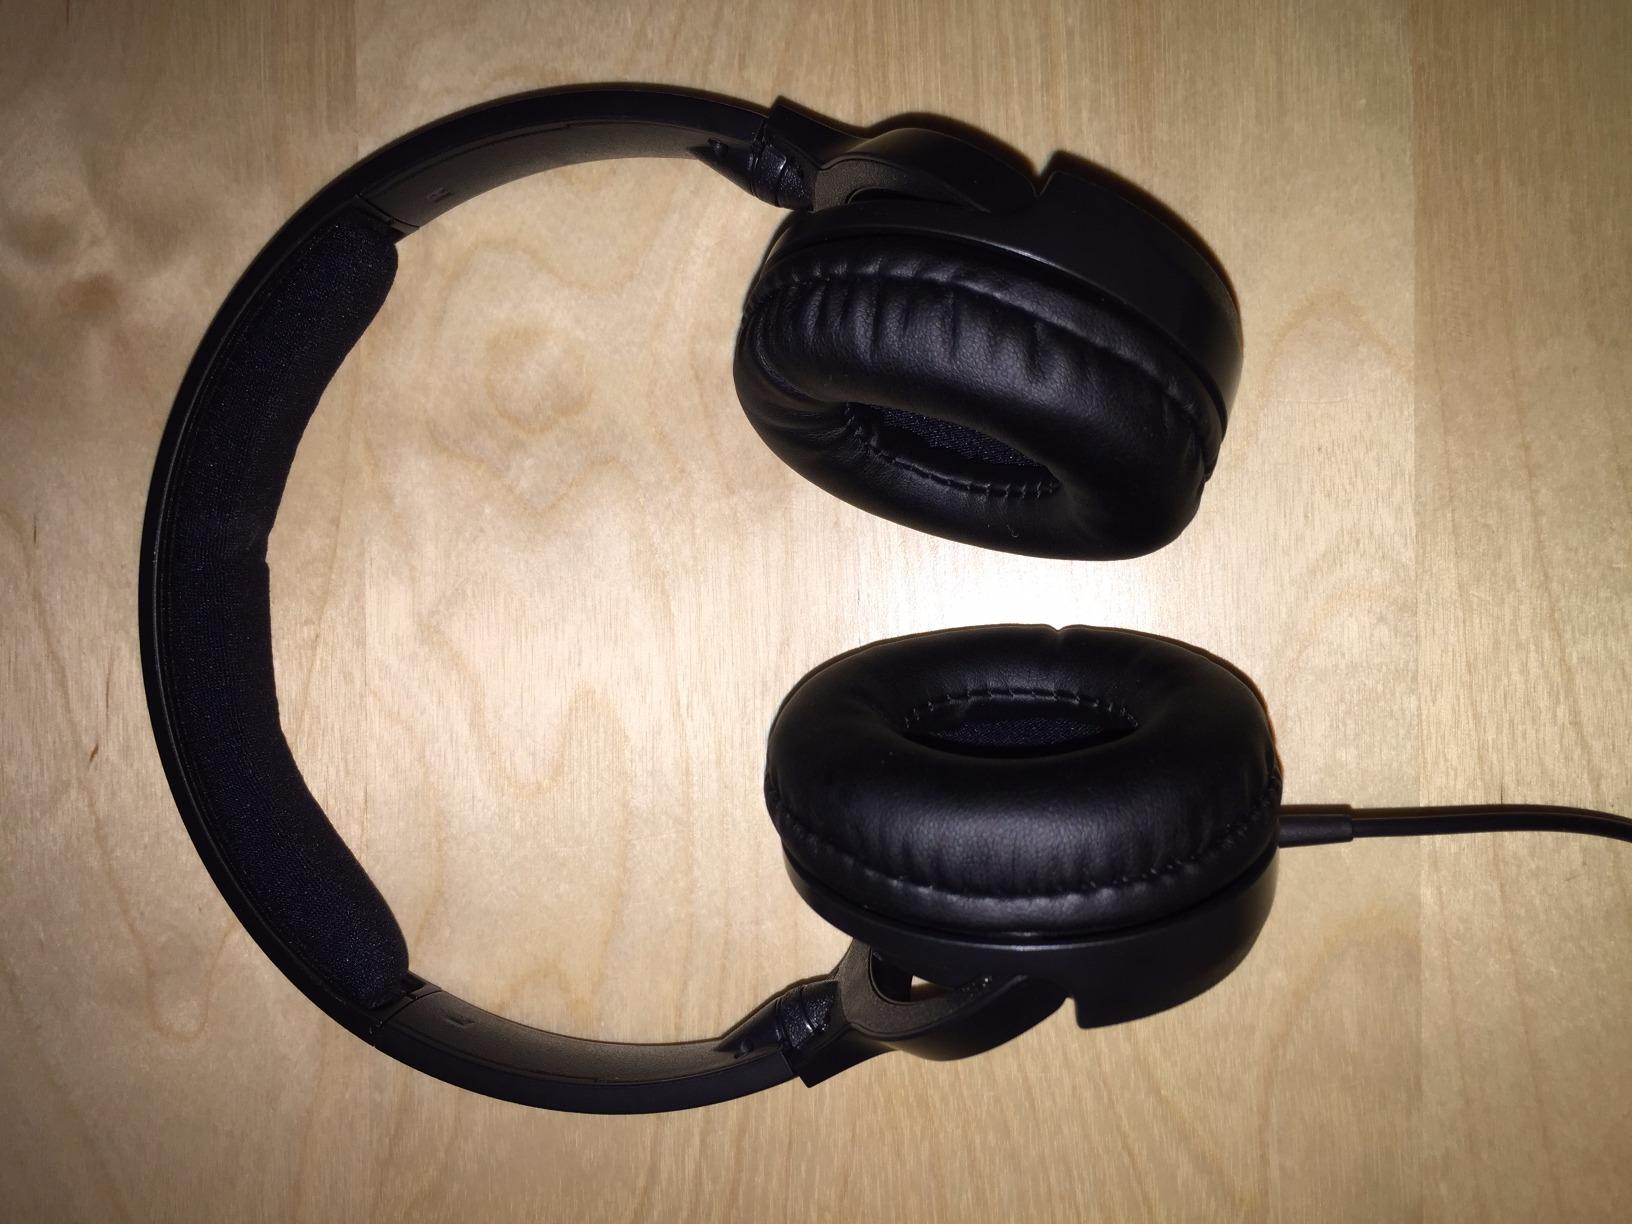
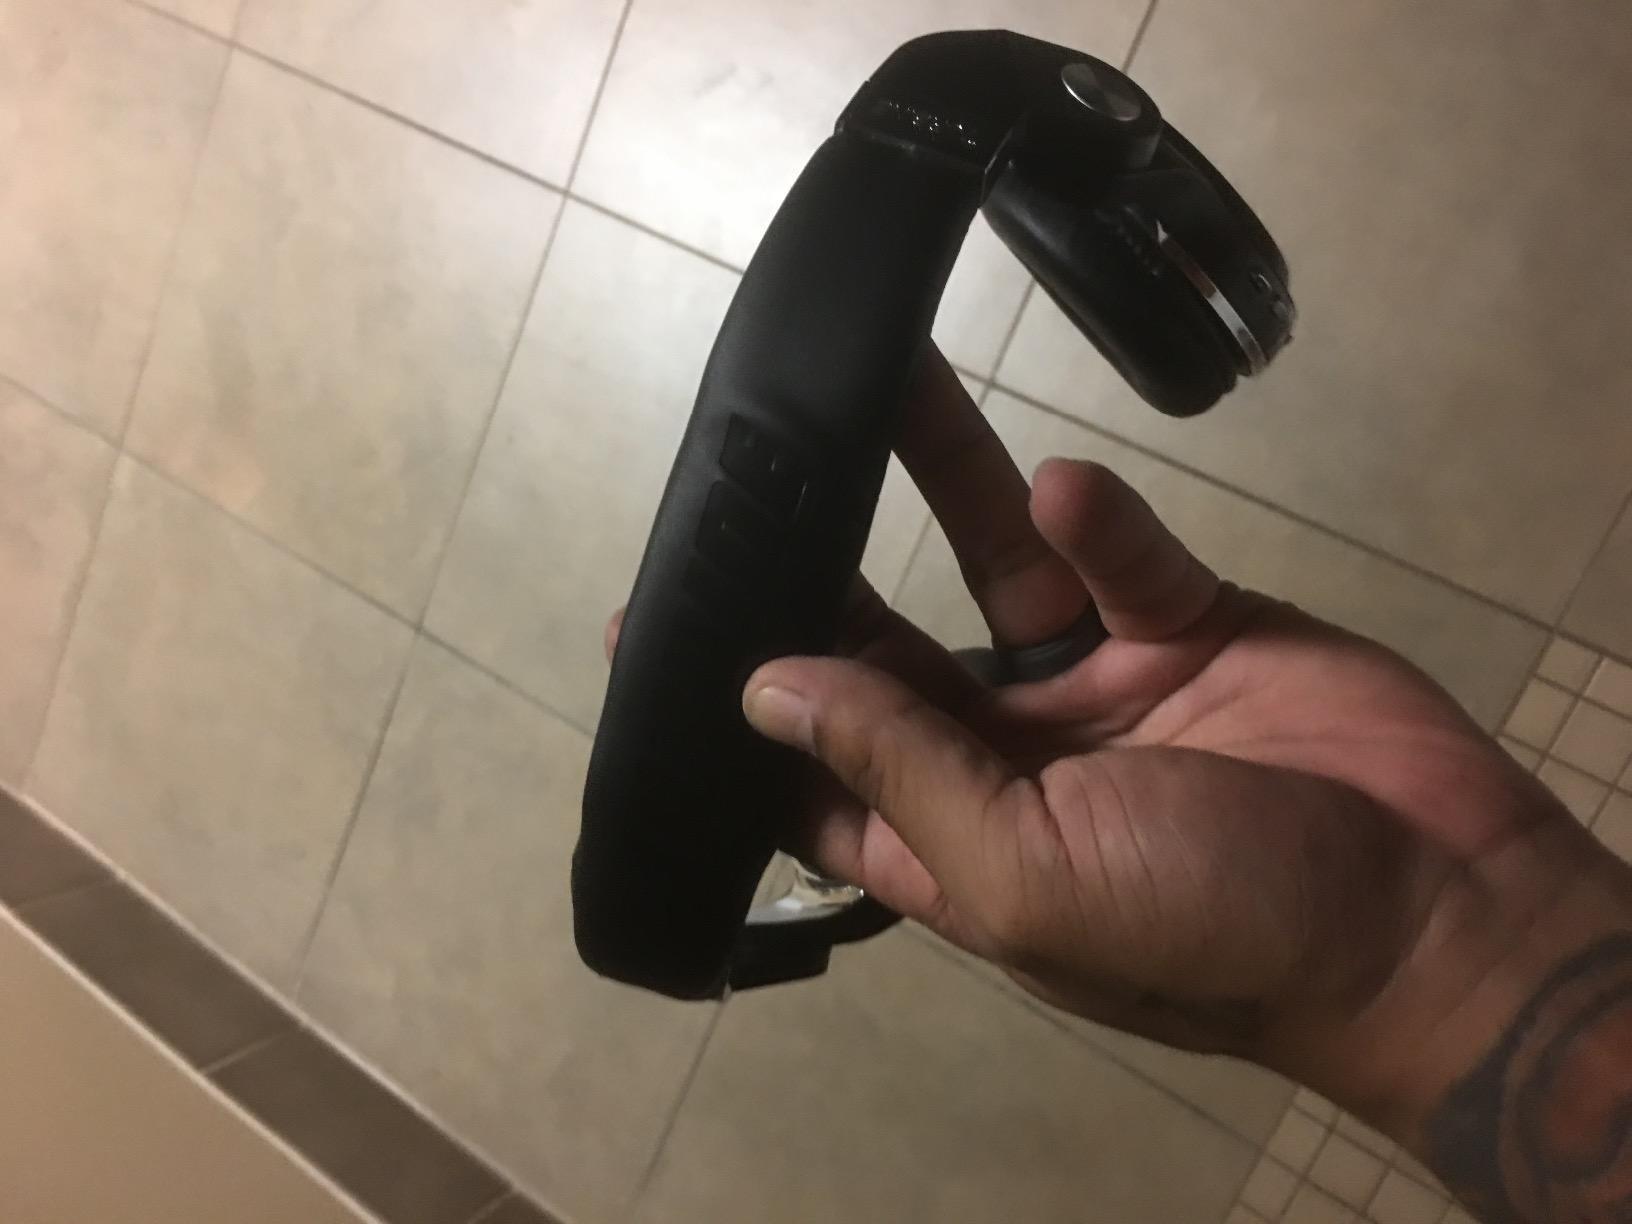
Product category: headphones
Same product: no